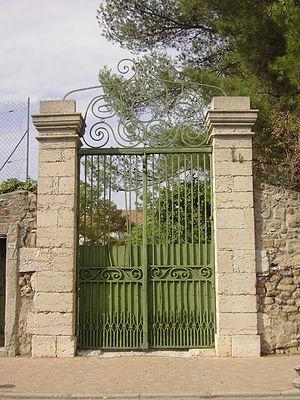
Portail monumental du jardin construit en 1769
Le château de Peynier est une résidence noble située à Peynier, au cœur de la Provence. Il a probablement été construit à la fin du XVIᵉ siècle, et a été largement restauré au XVIIIᵉ siècle. Les familles Matheron, Isoard de Chènerilles, d'Arbaud et de Thomassin de Peynier en ont été les propriétaires sous l'Ancien Régime. Il est aujourd'hui propriété de la commune de Peynier et abrite une école privée.